Bertram Fletcher Robinson

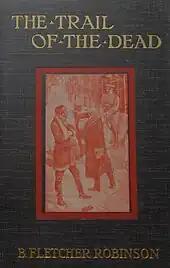
Book cover of "" (1904)

In December 1896, the position of editor at "Cassell's Family Magazine" passed from the Reverend Henry George Bonavia Hunt to the popular novelist, Max Pemberton. Pemberton had recently edited Robinson's first book titled "Rugby Football" for "The Isthmian Library" before relinquishing to him the position of editor. Between March 1897 and April 1900, Robinson wrote 25 items for the "Cassell's" periodical, which included a series of five articles about the major cities of Europe titled "Capitals at Play" (January–May 1898), a series of six articles about night-shift workers titled "London Night by Night" (June–November 1899) and six articles about the British military titled "Famous Regiments" (December 1899 – May 1900).